Adoration of the Magi

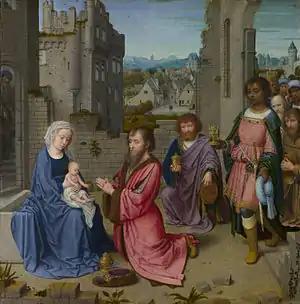
Gerard David, "Adoration of the Kings", National Gallery, London, circa 1515

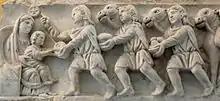
Adoration of the Child Jesus by the three wise men or Magi; Sarcophagus relief (4th century), Vatican

The Adoration of the Magi or Adoration of the Kings or Visitation of the Wise Men is the name traditionally given to the subject in the Nativity of Jesus in art in which the three Magi, represented as kings, especially in the West, having found Jesus by following a star, lay before him gifts of gold, frankincense, and myrrh, and worship him. It is related in the Bible by : "On entering the house, they saw the child with Mary his mother; and they knelt down and paid him homage. Then, opening their treasure chests, they offered him gifts of gold, frankincense, and myrrh. And having been warned in a dream not to return to Herod, they left for their own country by another path".